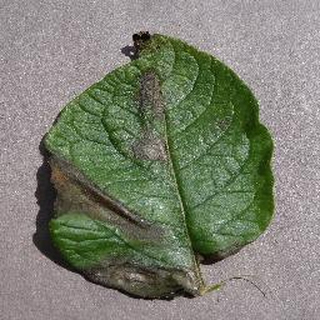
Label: potato_late_blight